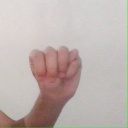
अक्षर: म